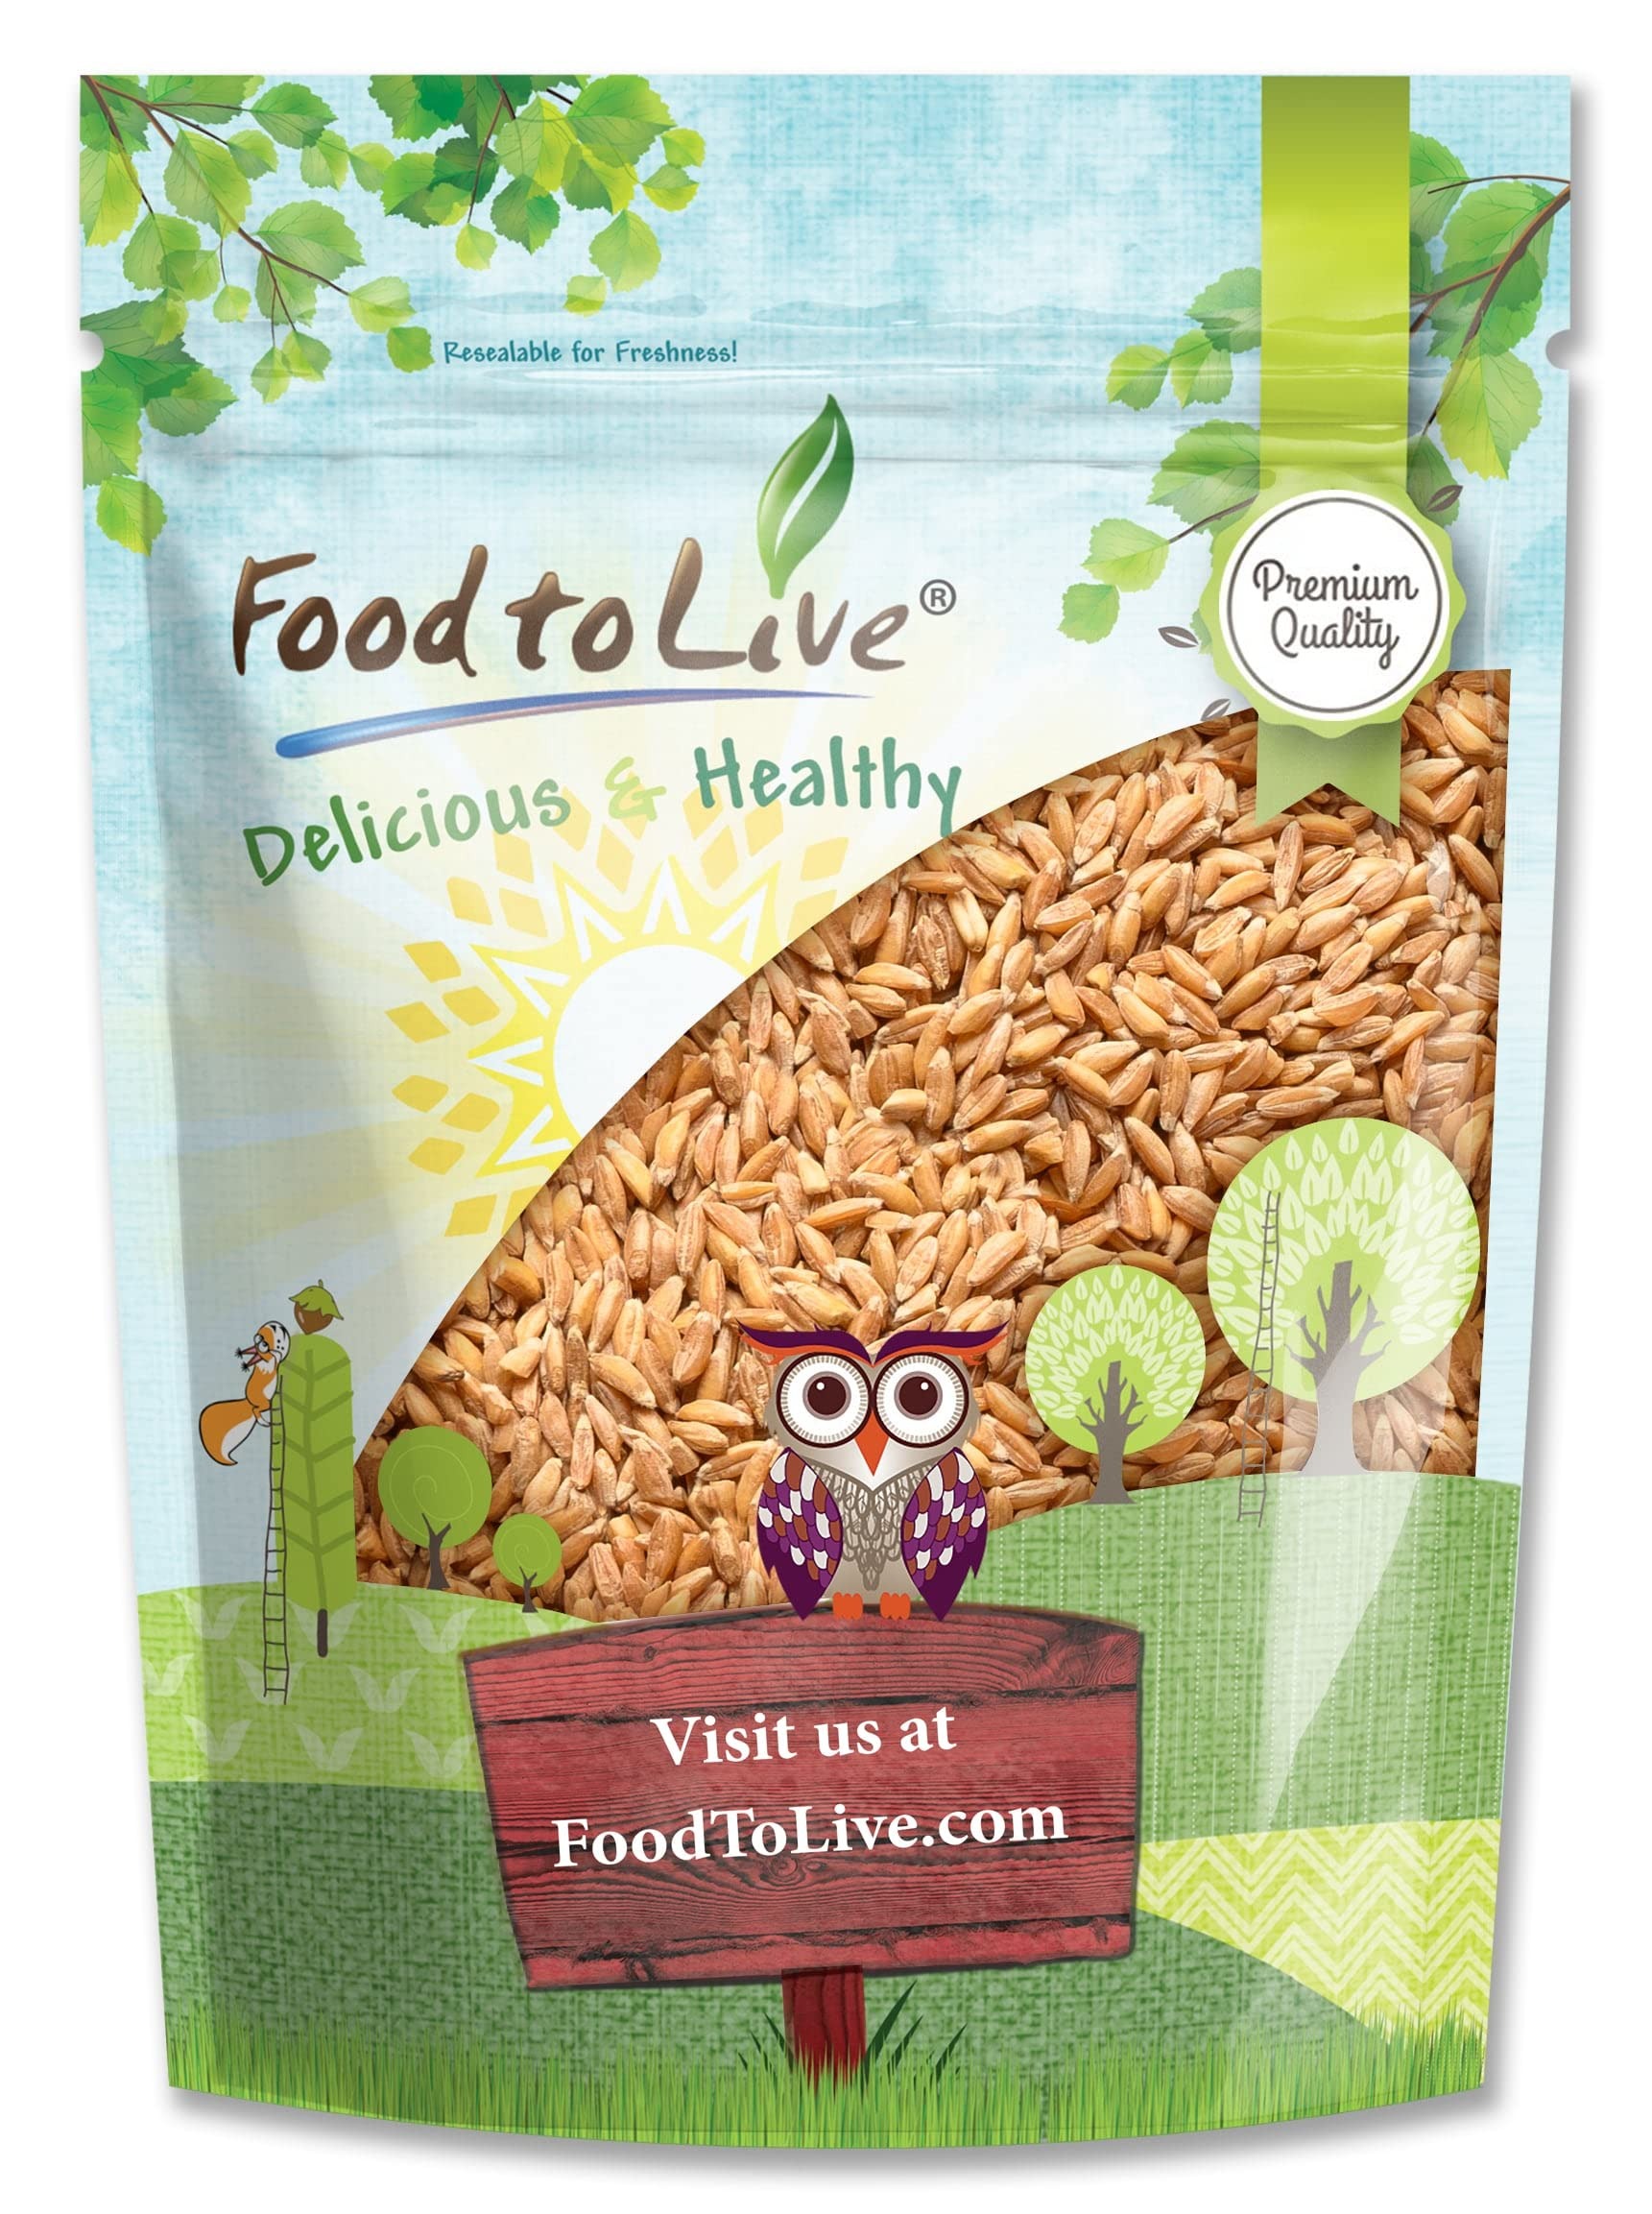
Item Name: Food to Live Spelt Berries, 1 Pound – A Nutritious Ancient Grain for Healthy Cooking, Baking, or Snacking. Rich in Fiber, Protein, and Iron. Made in USA. Order Whole Hulled Wheat Seeds in Bulk!
Bullet Point 1: ✔️ PREMIUM QUALITY & VEGAN: Spelt Berries by Food to Live are premium quality whole spelt grains. They are free of trans-fat and cholesterol. These spelt grains are Vegan and contain no additives.
Bullet Point 2: ✔️ HULLED & RAW: Our Dried Spelt Berries are hulled, meaning that their outer layer (hull) has been removed; it decreases cooking time and gives the berries a softer texture. These Spelt Berry kernels are 100% raw.
Bullet Point 3: ✔️ HIGHLY NUTRITIOUS: Spelt Berries are incredibly wealthy with Potassium, Phosphorus, Magnesium, and Folate. Moreover, they contain a great amount of protein, dietary fiber, and B vitamins.
Bullet Point 4: ✔️ VERSATILE INGREDIENT: Dry Spelt Grains are super delicious, they can be eaten as a side to meat, fish, or roasted veggies, or be added to salads, soups, stews, pilafs, and stir-fry dishes. They’re excellent for morning porridge, instead of traditional oatmeal.
Bullet Point 5: ✔️ GREAT FOR MAKING SPELT FLOUR: Food to Live Premium Spelt Berries are perfect for creating homemade spelt flour. Because the kernels are hulled, they’re easy to grind into a fine consistency. Use your homemade Spelt Flour for a variety of baked goodies – breads, muffins, cookies, and more.
Product Description: Spelt Berries – Amazon Spelt berries are a type of whole grain that come from the spelt plant (Triticum spelta), which is an ancient relative of modern wheat. Spelt Berries by Food to Live are Hulled which means that their outermost layer, the hull, was removed. The hull is the tough, fibrous outer layer that encases the kernel. Hulled spelt berries are easier and quicker to cook than unhulled spelt berries, as they require less time to soften and are more tender in texture. Hulled Spelt Berries are often referred to as Spelt Groats. Food to Live Spelt Berries are of Premium Quality, Raw, and Vegan. <br><br> Nutritional Profile of Spelt Berries<br> Spelt berries are often considered a more wholesome alternative to wheat as they are a good source of protein, fiber, B vitamins, and minerals, including Iron, Magnesium, and Zinc. This grain is also packed with antioxidants like phenolic acids and Vitamin E. <br><br> How to Enjoy<br> Spelt berries have a nutty and slightly sweet flavor and a chewy texture when cooked. They can be used in a variety of dishes, including salads, soups, stews, stir-fries, and pilafs. It is an excellent side dish, and can be eaten just like rice or quinoa, with meat, fish, tofu, and grilled veggies. Spelt Groats are also used to make spelt flour, which can be used in baking. Spelt Flour is excellent for low-carb bread, muffins, as well as cookies, pancakes, and waffles. <br><br> How to Cook<br> 1.Rinse the spelt berries.<br> 2.Soak the spelt berries (optional). To soak, cover the spelt berries with water and let them soak for at least 8 hours or overnight. Drain and rinse the spelt berries before cooking.<br> 3.Add water: Add 3 cups of water for every 1 cup of spelt berries. <br> 4.Boil the spelt berries: Bring the water to a boil over high heat. Once boiling, reduce the heat to low and simmer the spelt berries, uncovered, for 45-60 minutes or until they are tender but still chewy. <br> 5.Drain and serve.
Value: 16.0
Unit: Ounce

Price: 11.54